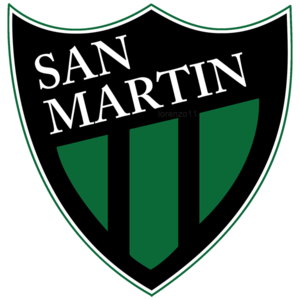
Le Club Atlético San Martín est un club argentin de football basé à San Juan et fondé le 27 septembre 1907. Ils jouent le Clásico de Cuyo contre Godoy Cruz